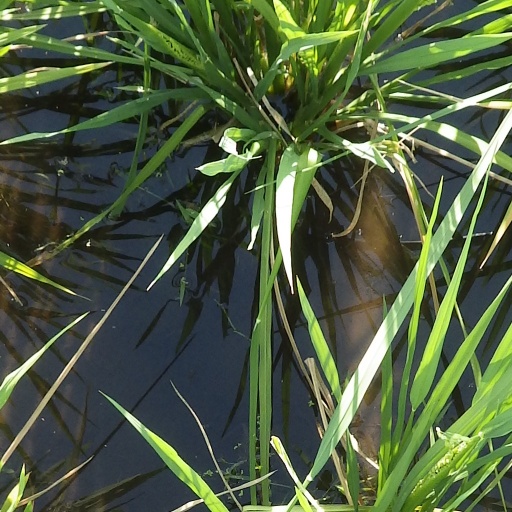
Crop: rice